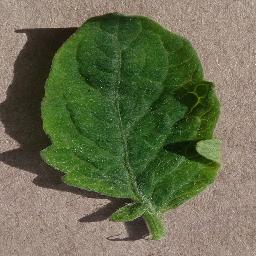
Label: Tomato___Tomato_Yellow_Leaf_Curl_Virus